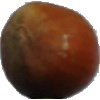
Label: nut_forest